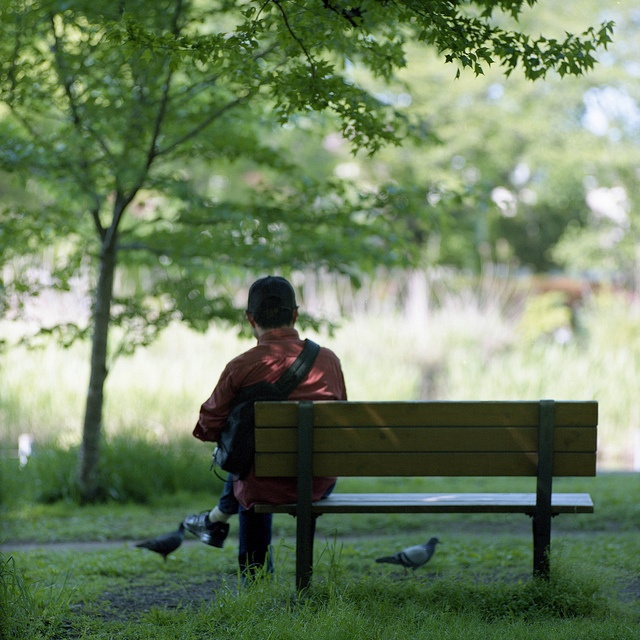
A man sits on a park bench amongst pigeons
The  pigeons are being fed by a person sitting on the park bench.
A man sitting on a park bench with pigeons walking around.
A person feeding the birds from a park bench.
A man sitting on a bench in a park.